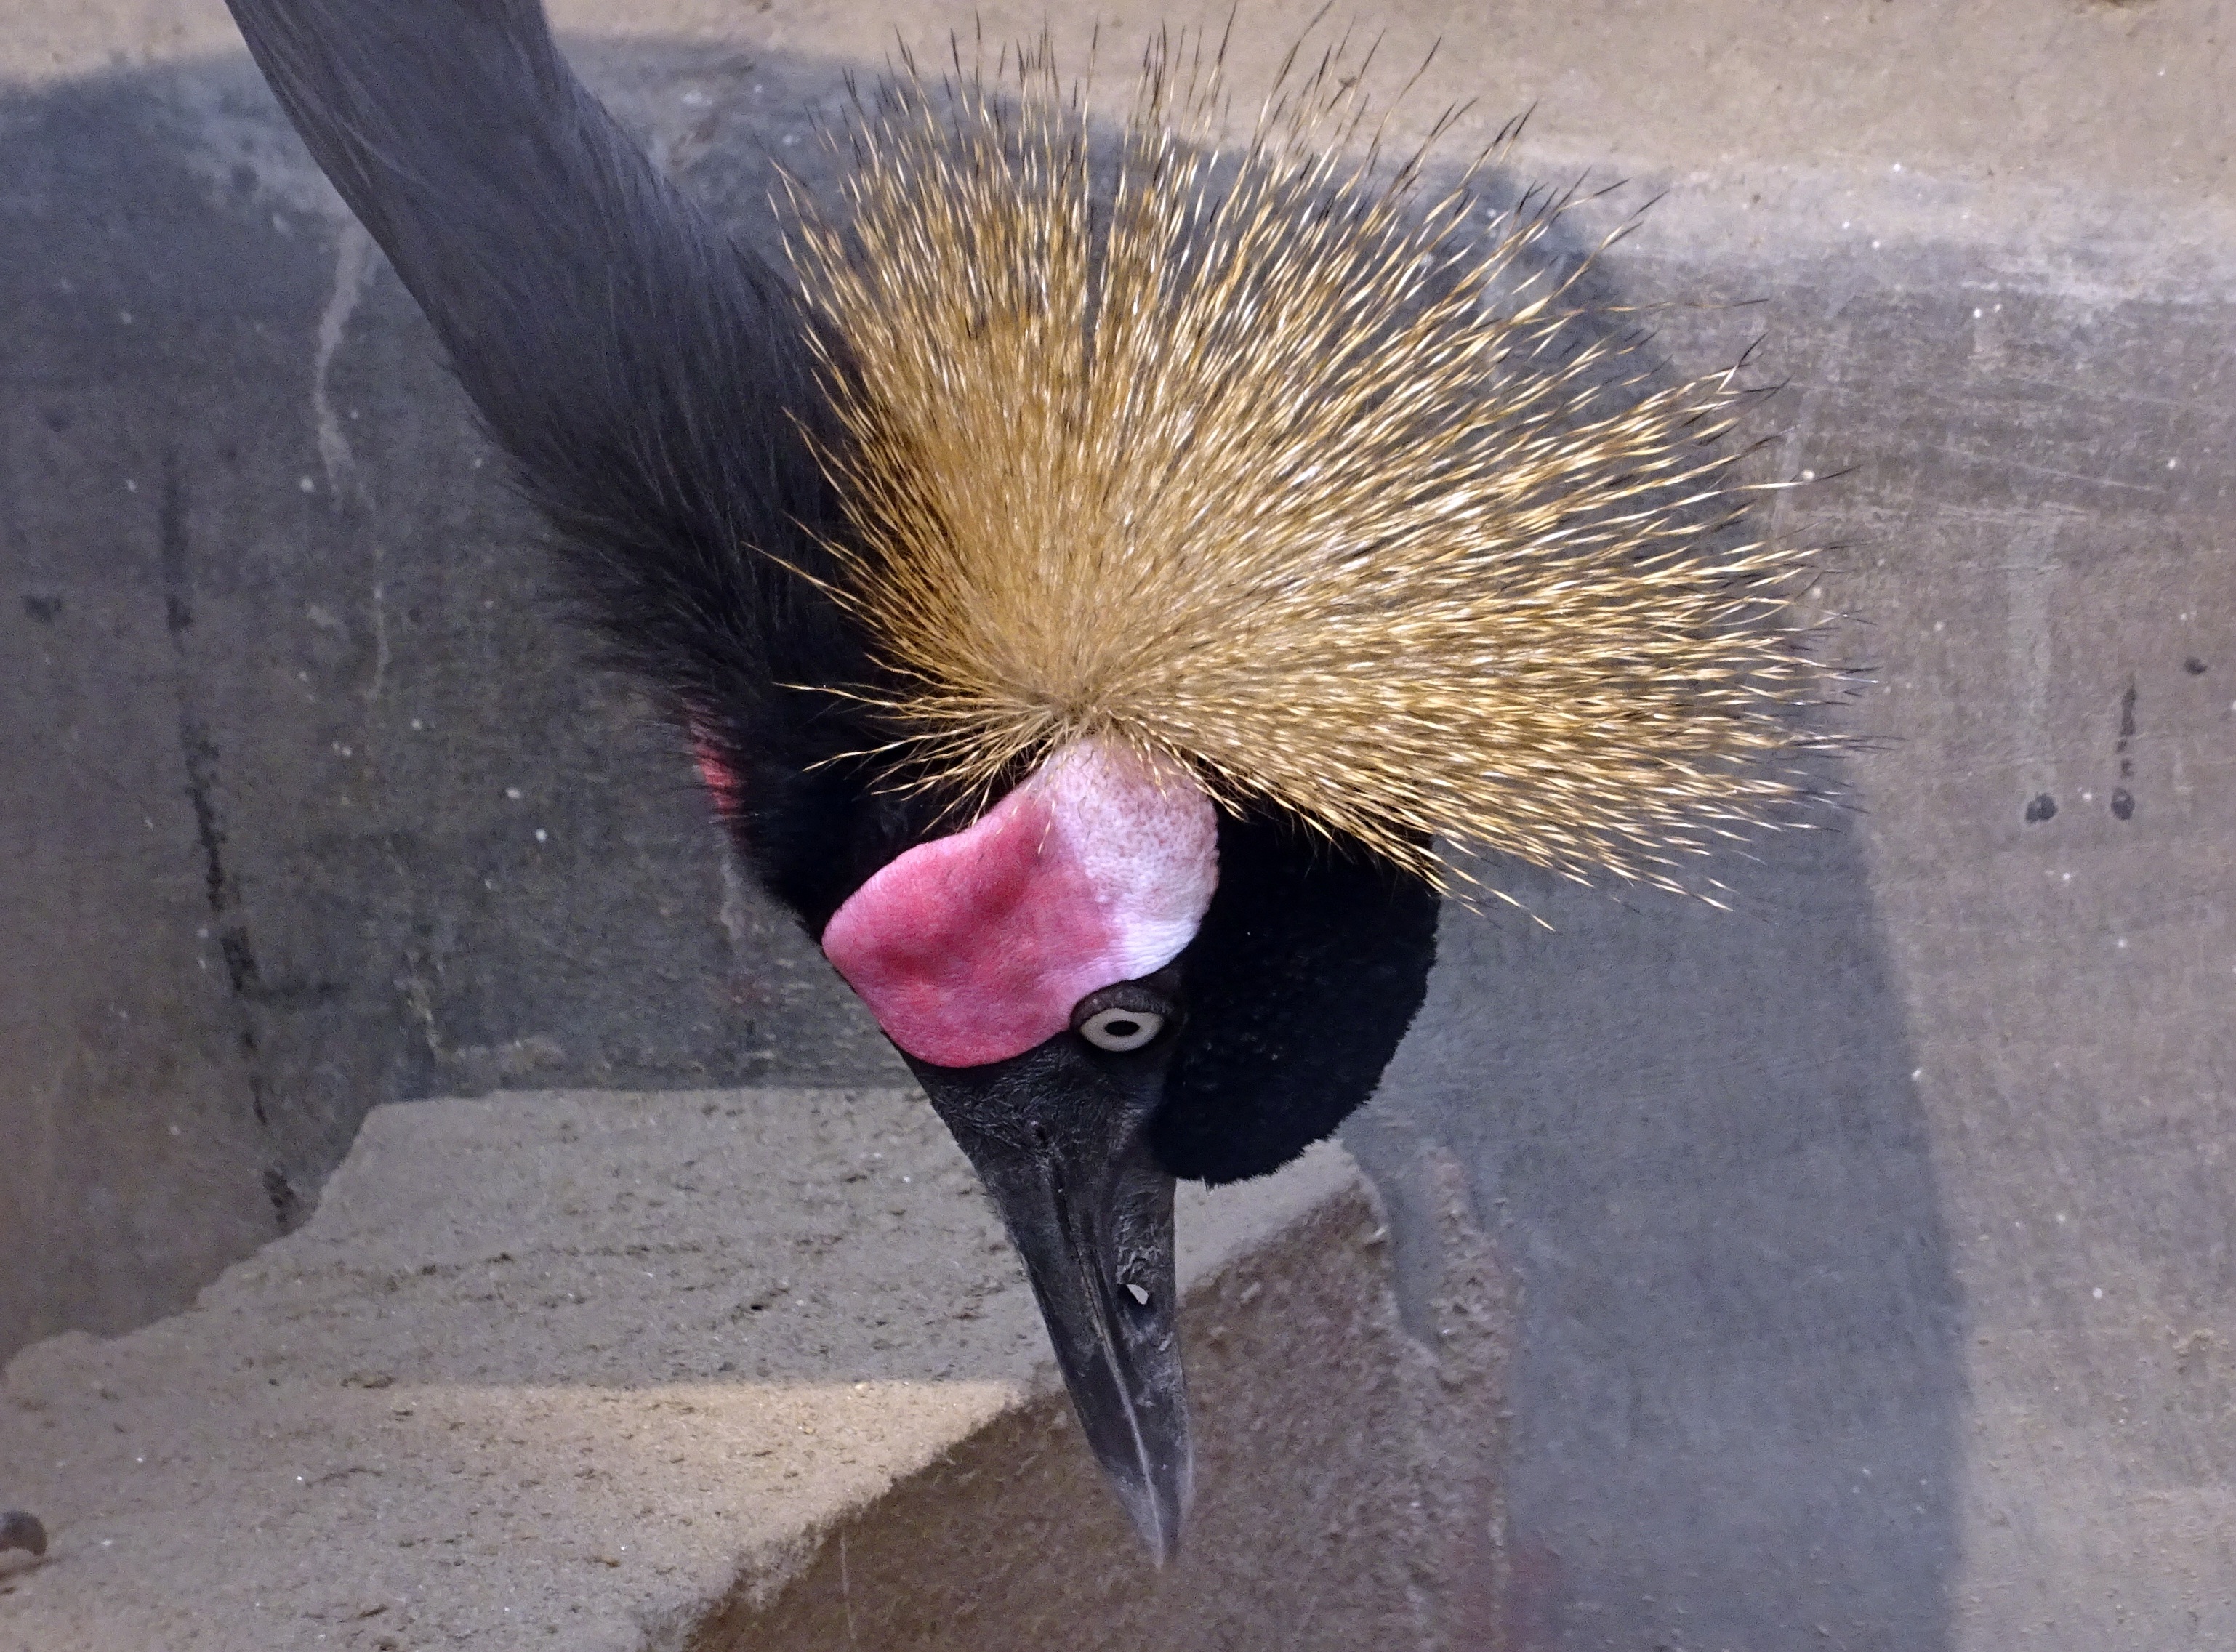
bird, wildlife, zoo, beak, fauna, ornithology, vertebrate, crane, india, kolkata, balearica pavonina, black crowned crane, echidna